West Milton Bridge

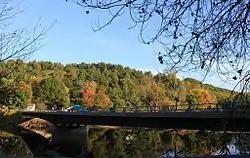
The modern bridge in 2014

The West Milton Bridge is a steel girder bridge carrying Bear Trap Road across the Lamoille River in Milton, Vermont, United States. It was built as a replacement for a 1902 Pennsylvania truss bridge, which was relocated to the site of the Swanton Covered Railroad Bridge, and is listed on the National Register of Historic Places.